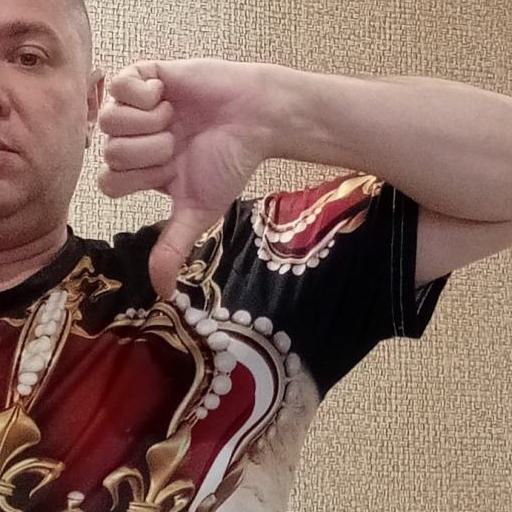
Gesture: dislike